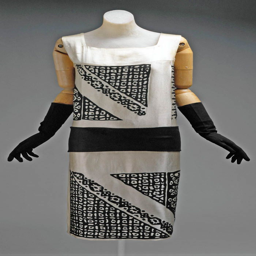
circa silk and wool dress by fashion business .